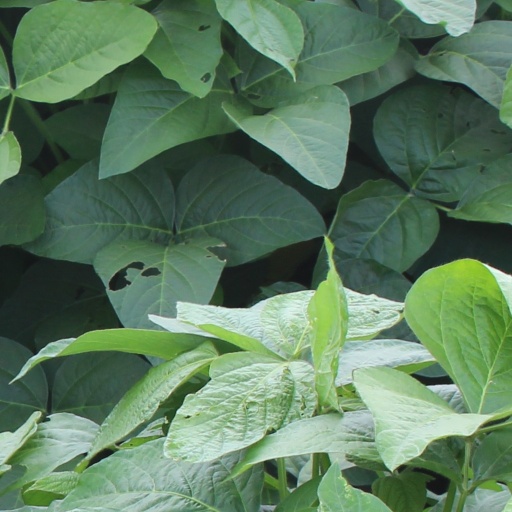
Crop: soybean